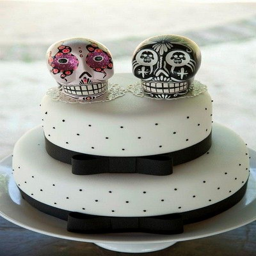
i 'm not sure where they got these but what do you think of them as your cake topper ?